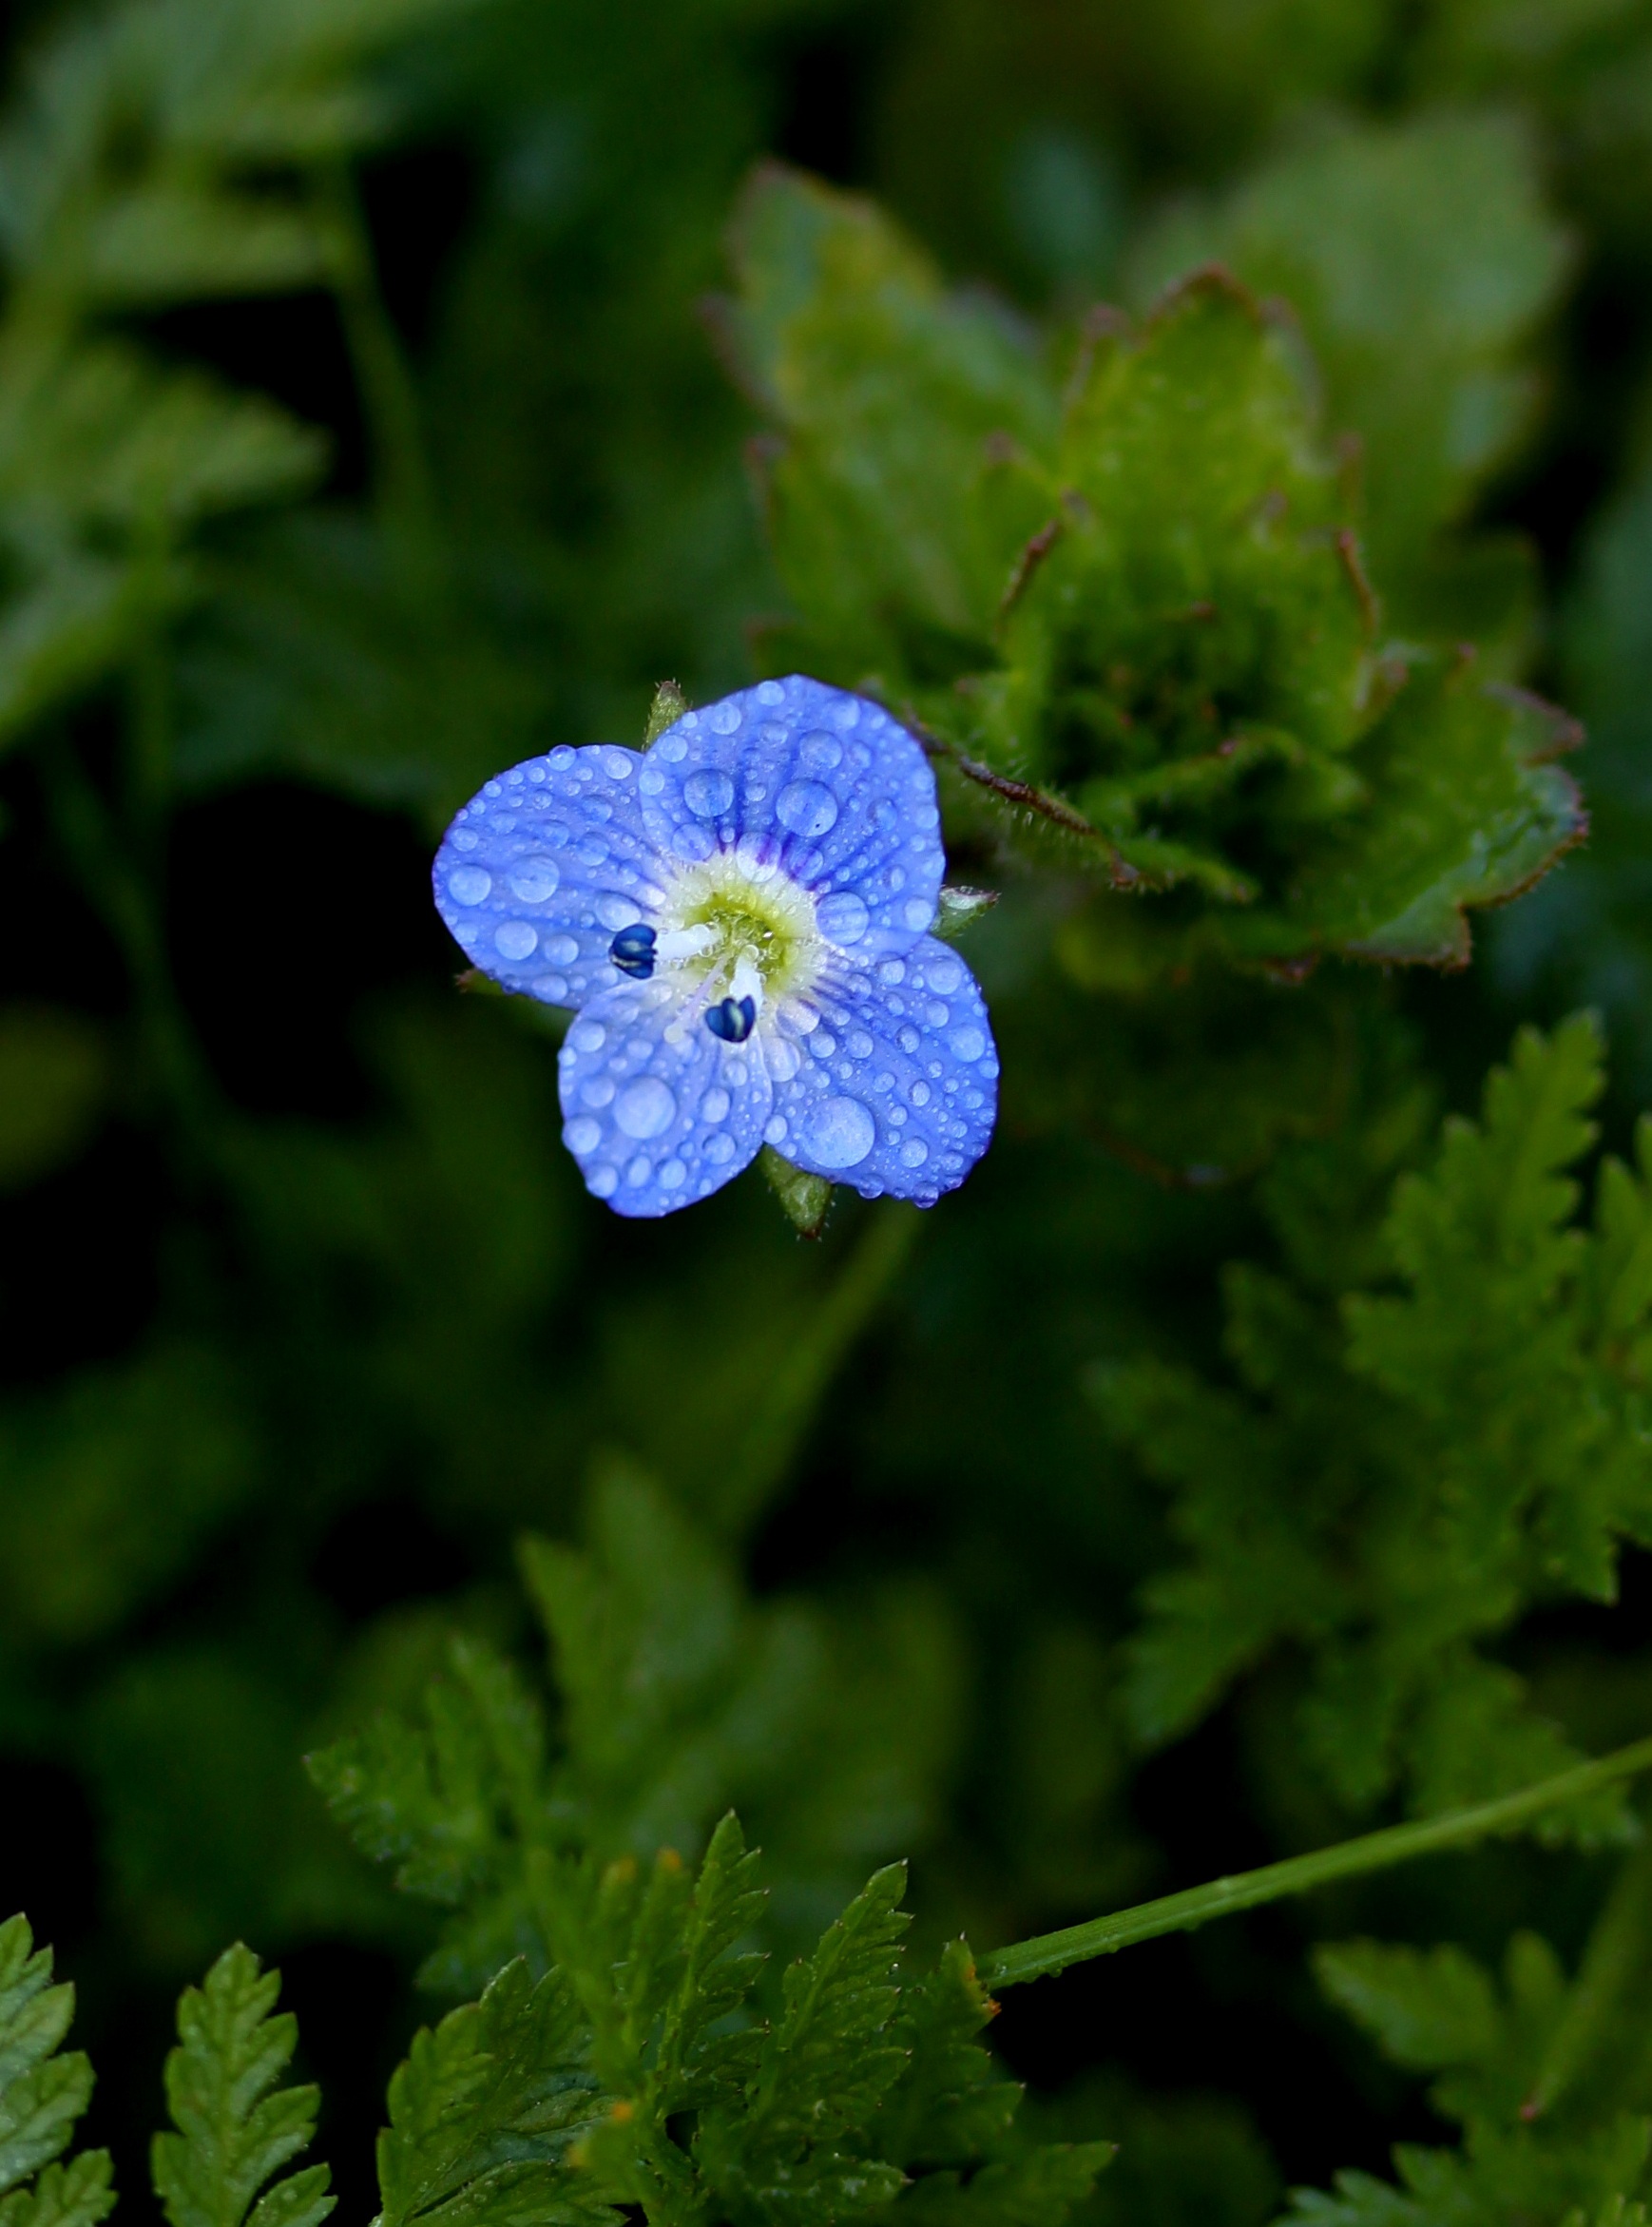
nature, plant, rain, flower, green, herb, splash, botany, blue, flora, wildflower, cornflower, geranium, little, macro photography, flowering plant, annual plant, land plant, geraniales